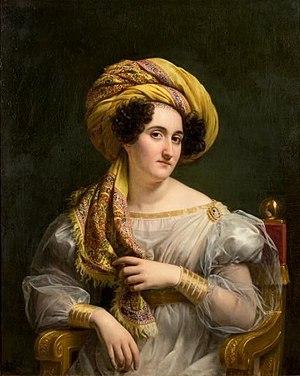
Portrait de Joséphine Louise Hortense Soult, épouse de Mornay
Auguste-Joseph-Christophe-Jules, marquis de Mornay-Montchevreuil, est un militaire et homme politique français né le 1ᵉʳ juin 1798 à Doue et décédé le 2 juin 1852 à Paris.